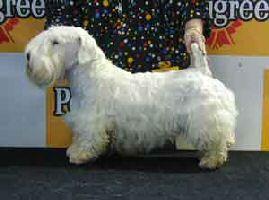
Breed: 211-n000058-Sealyham_terrier